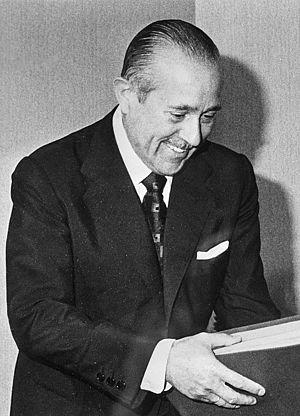
Carlos Arias Navarro, 1ᵉʳ marquis d’Arias Navarro, né le 11 décembre 1908 à Madrid et mort le 27 novembre 1989 dans la même ville, est un homme d'État espagnol de l'époque franquiste. Il est le troisième et dernier président du gouvernement du général Francisco Franco.
Cet article dresse la liste des présidents du gouvernement d’Espagne ou leur équivalent depuis 1705.